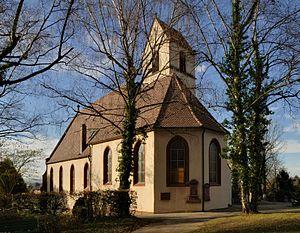
Haltingen est un Ortsteil de la commune allemande de Weil-am-Rhein dans le Bade-Wurtemberg.